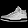
Label: Sneaker